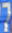
Number: 7